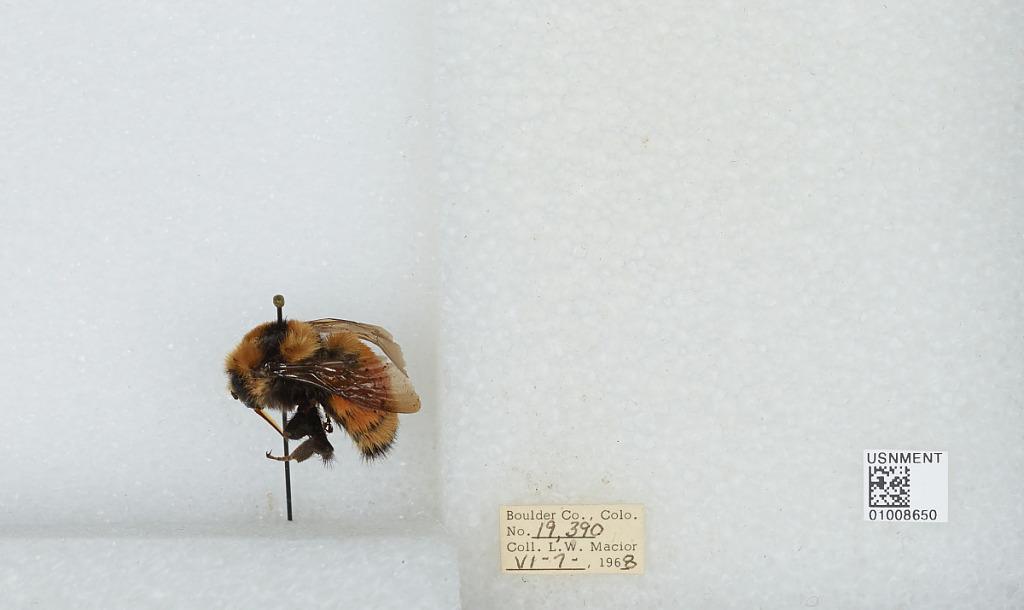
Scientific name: Bombus (Pyrobombus) huntii Greene
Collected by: L. Macior
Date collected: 1968-6-7
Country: United States
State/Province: Colorado
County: Boulder
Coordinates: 40.7833, -105.27